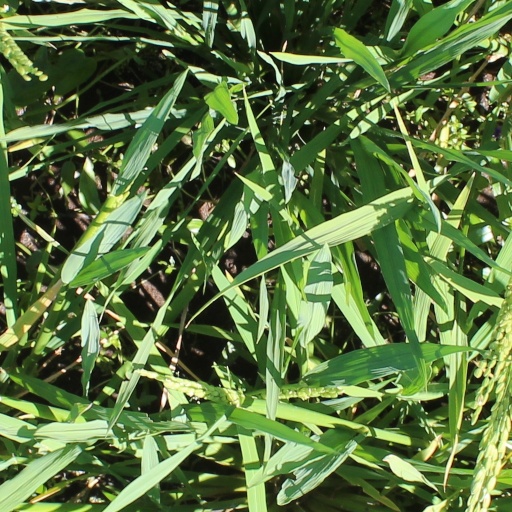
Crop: rice